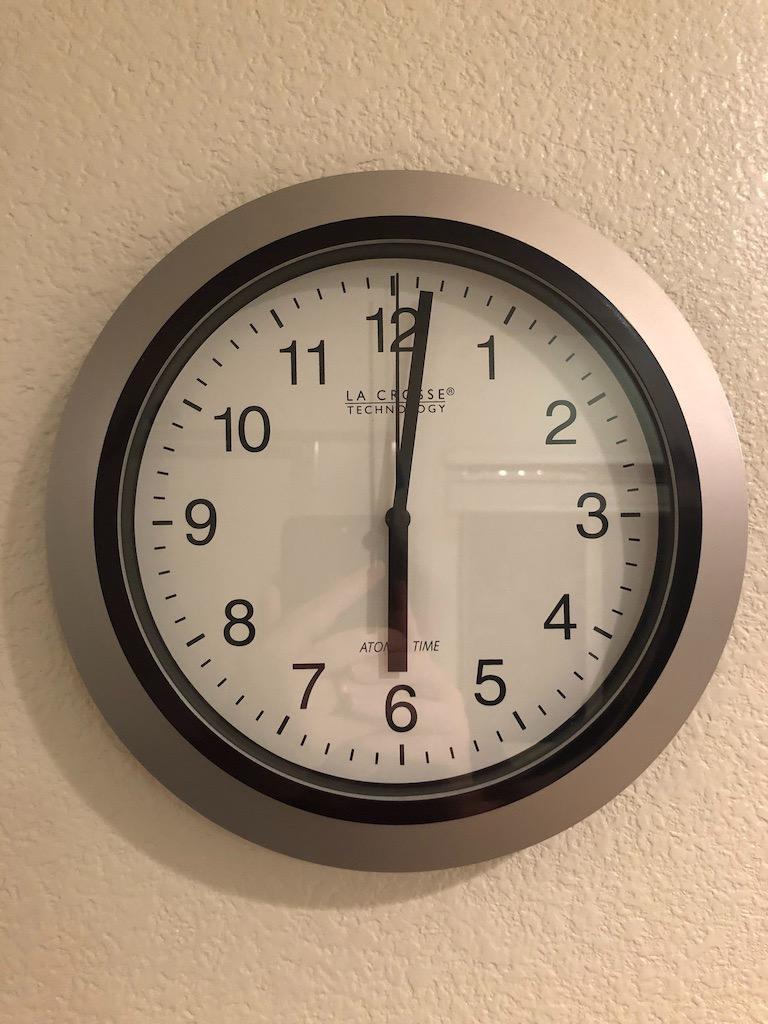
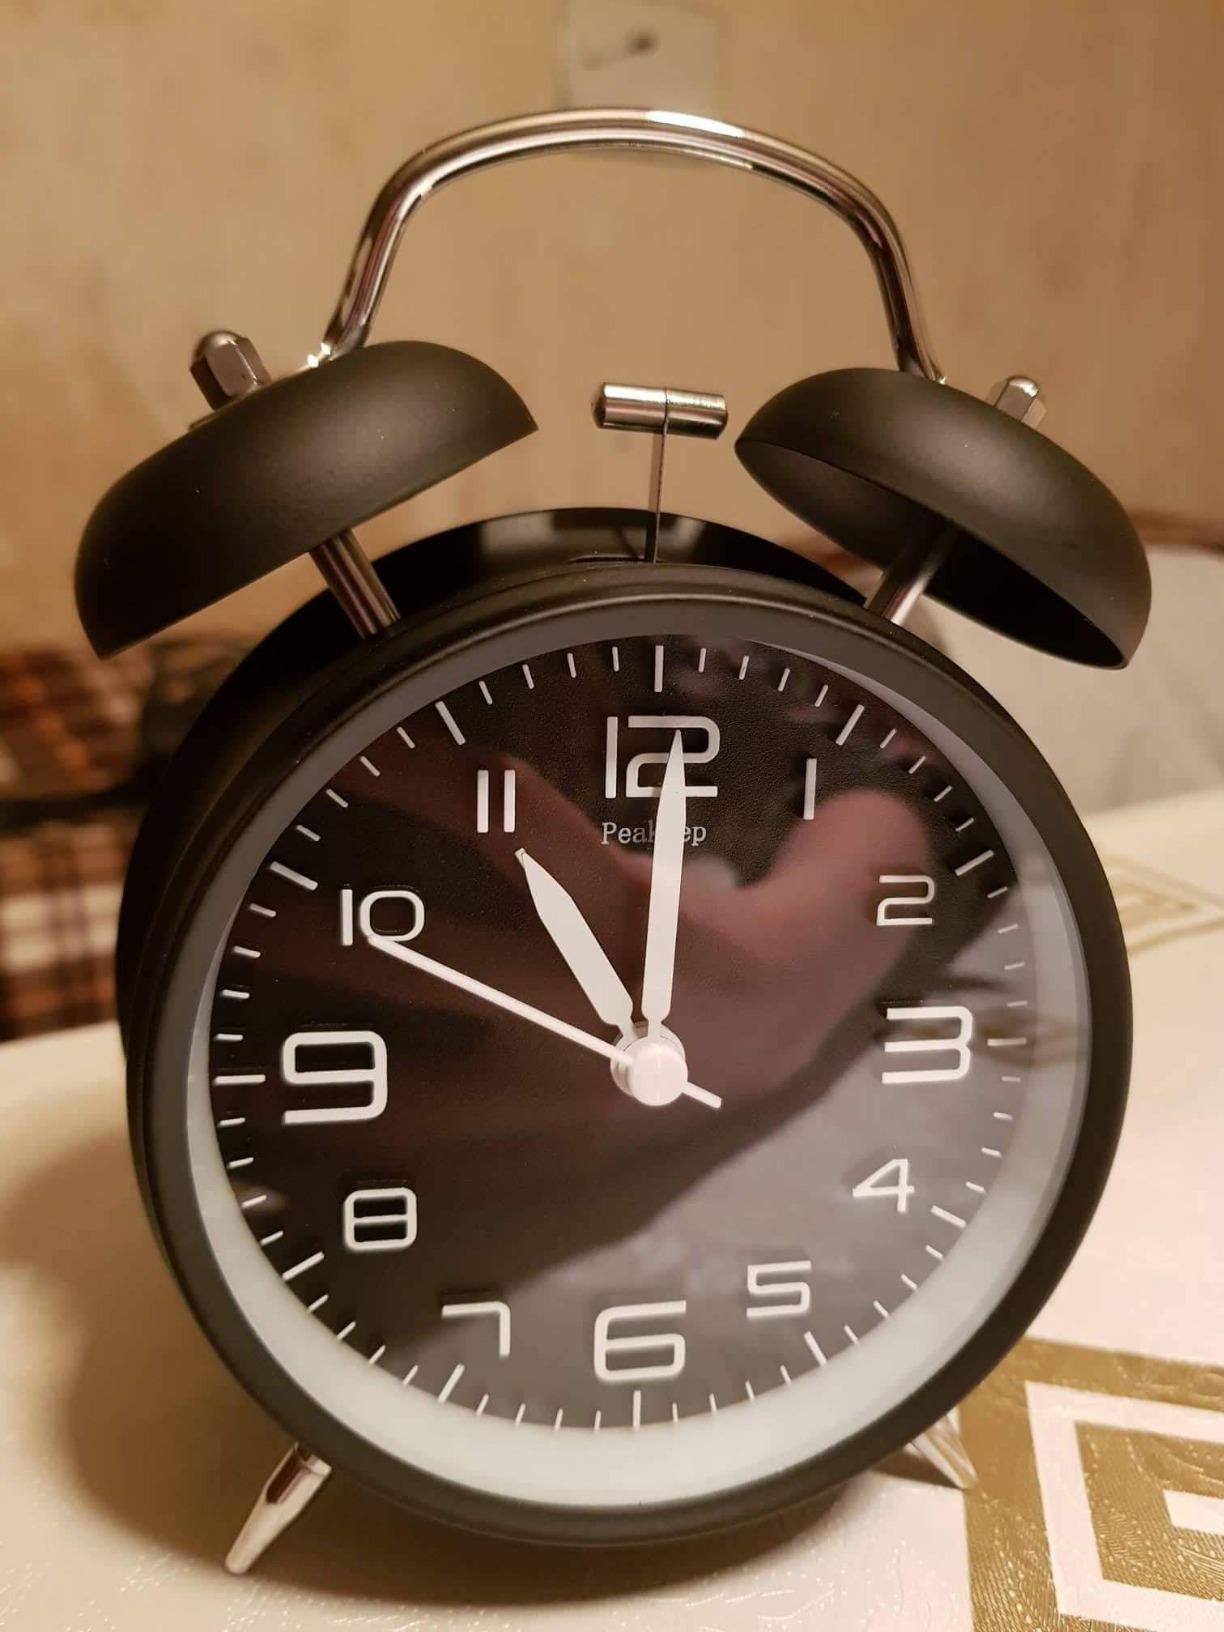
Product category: clock
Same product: no